Bounty (reward)

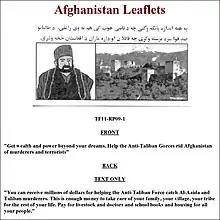
A bounty flyer offering rewards on behalf of the "Anti-Taliban Forces" in Afghanistan

A bounty is a payment or reward of money to locate, capture or kill an outlaw or a wanted person. Two modern examples of bounties are the ones placed for the capture of Saddam Hussein and his sons by the United States government and Microsoft's bounty for computer virus creators. Those who make a living by pursuing bounties are known as bounty hunters.